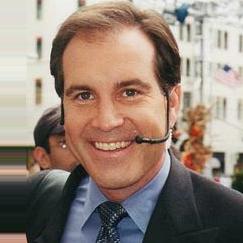
Age: 41